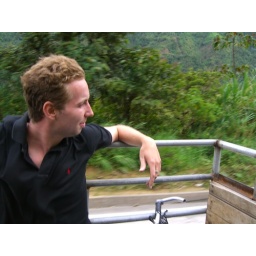
Banos .. Chilling after a 20 k bike ride in the back of a locals pick up truck